Antonio Pimentel Tlahuitoltzin

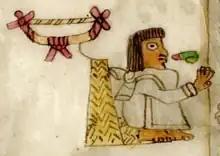
Depicted in a codex

His rule began in 1540 after the execution of his half brother and rival for the throne Carlos by the Spanish Inquisition. Unlike Carlos, Antonio was outwardly a Christian with a close relationship with the cleric Toribio de Benavente Motolinia. He successfully maintained his authority under the threat of Spanish imperialism adapting the pre-colonial state to the new situation. He died of disease five years into his reign and nominated Hernando as his successor.